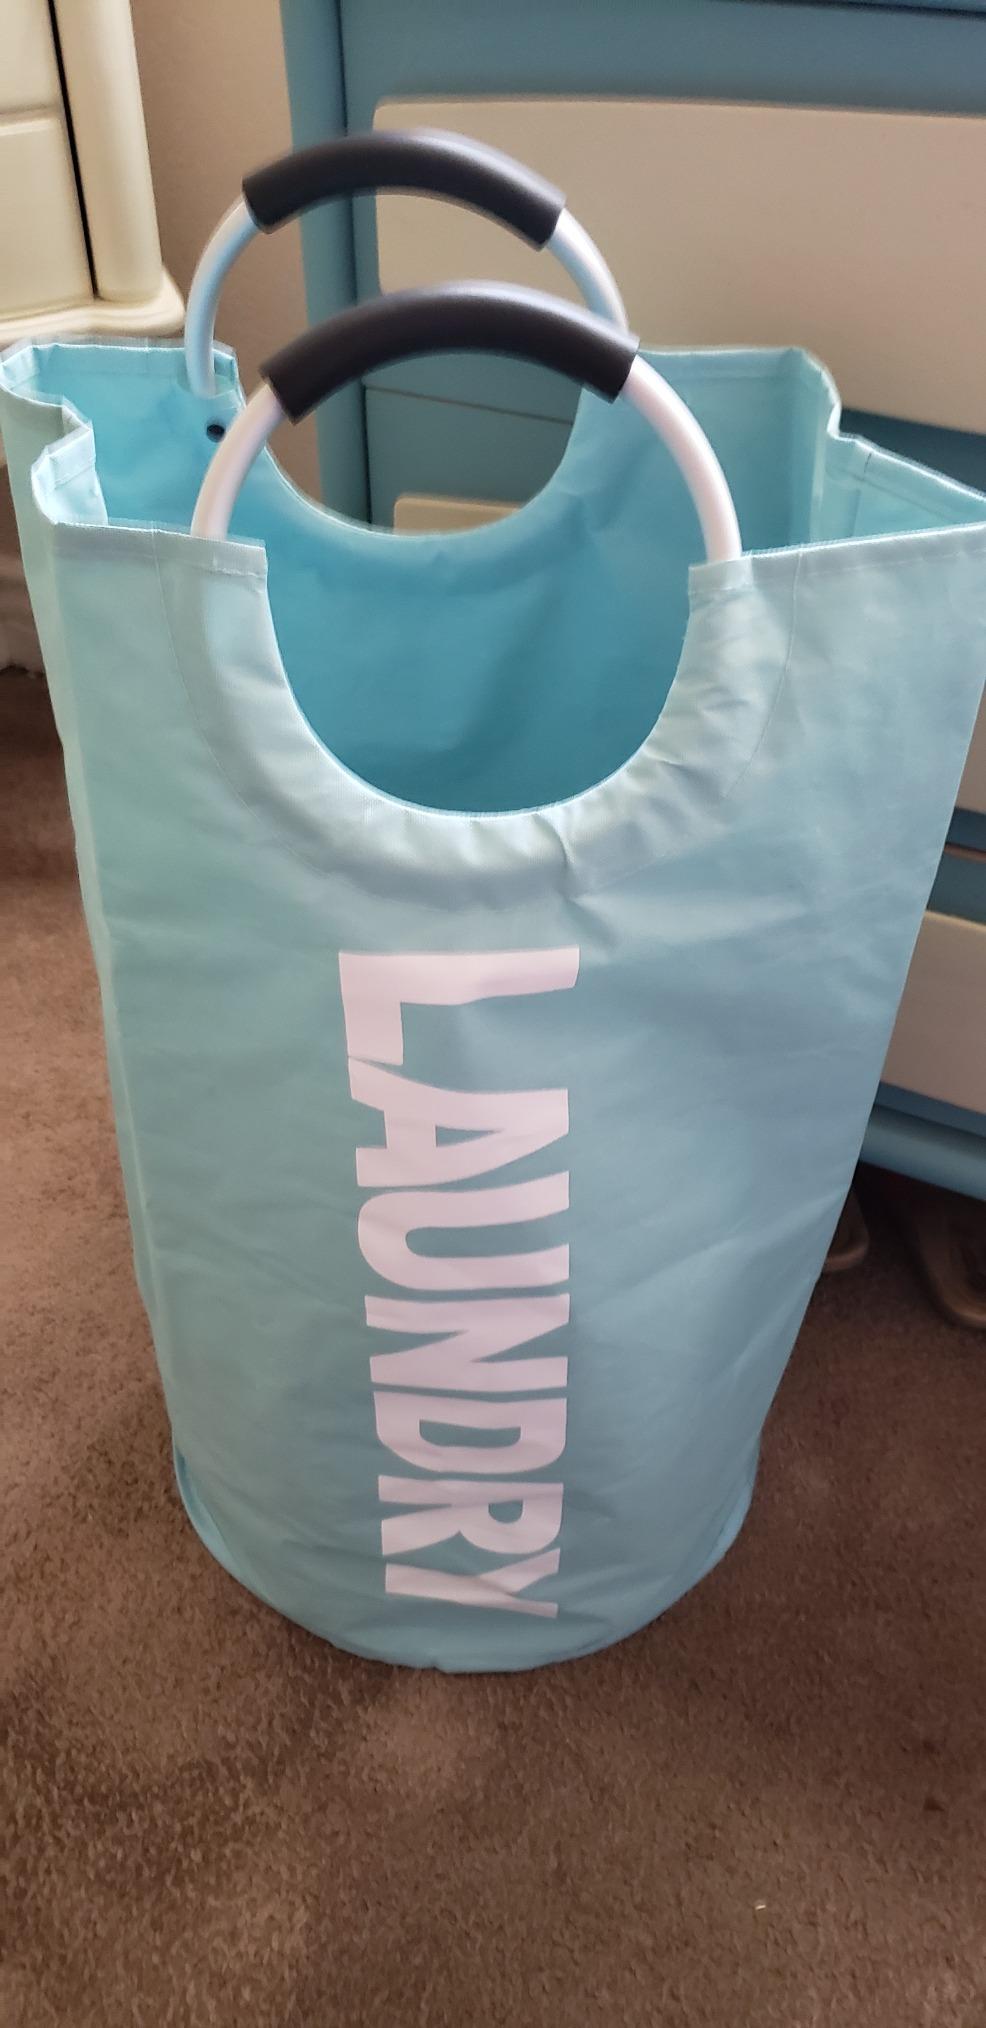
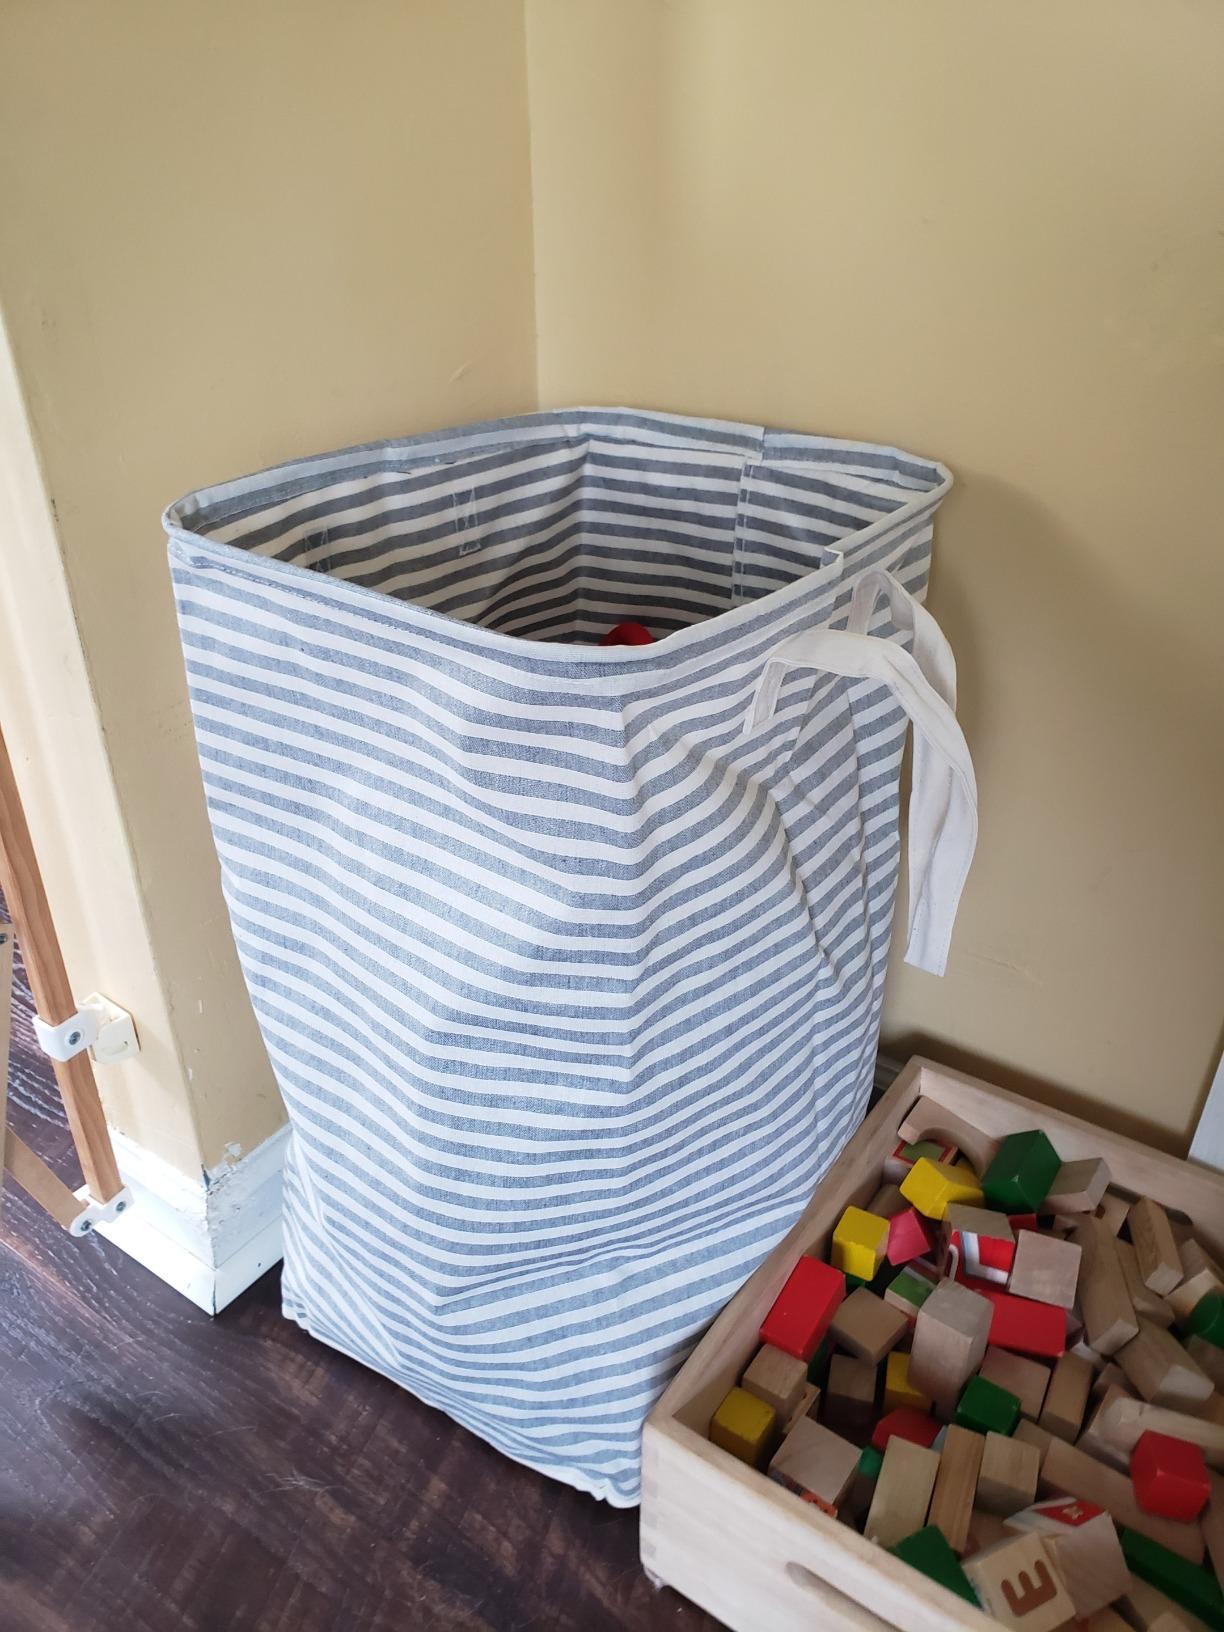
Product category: items_hamper
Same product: no